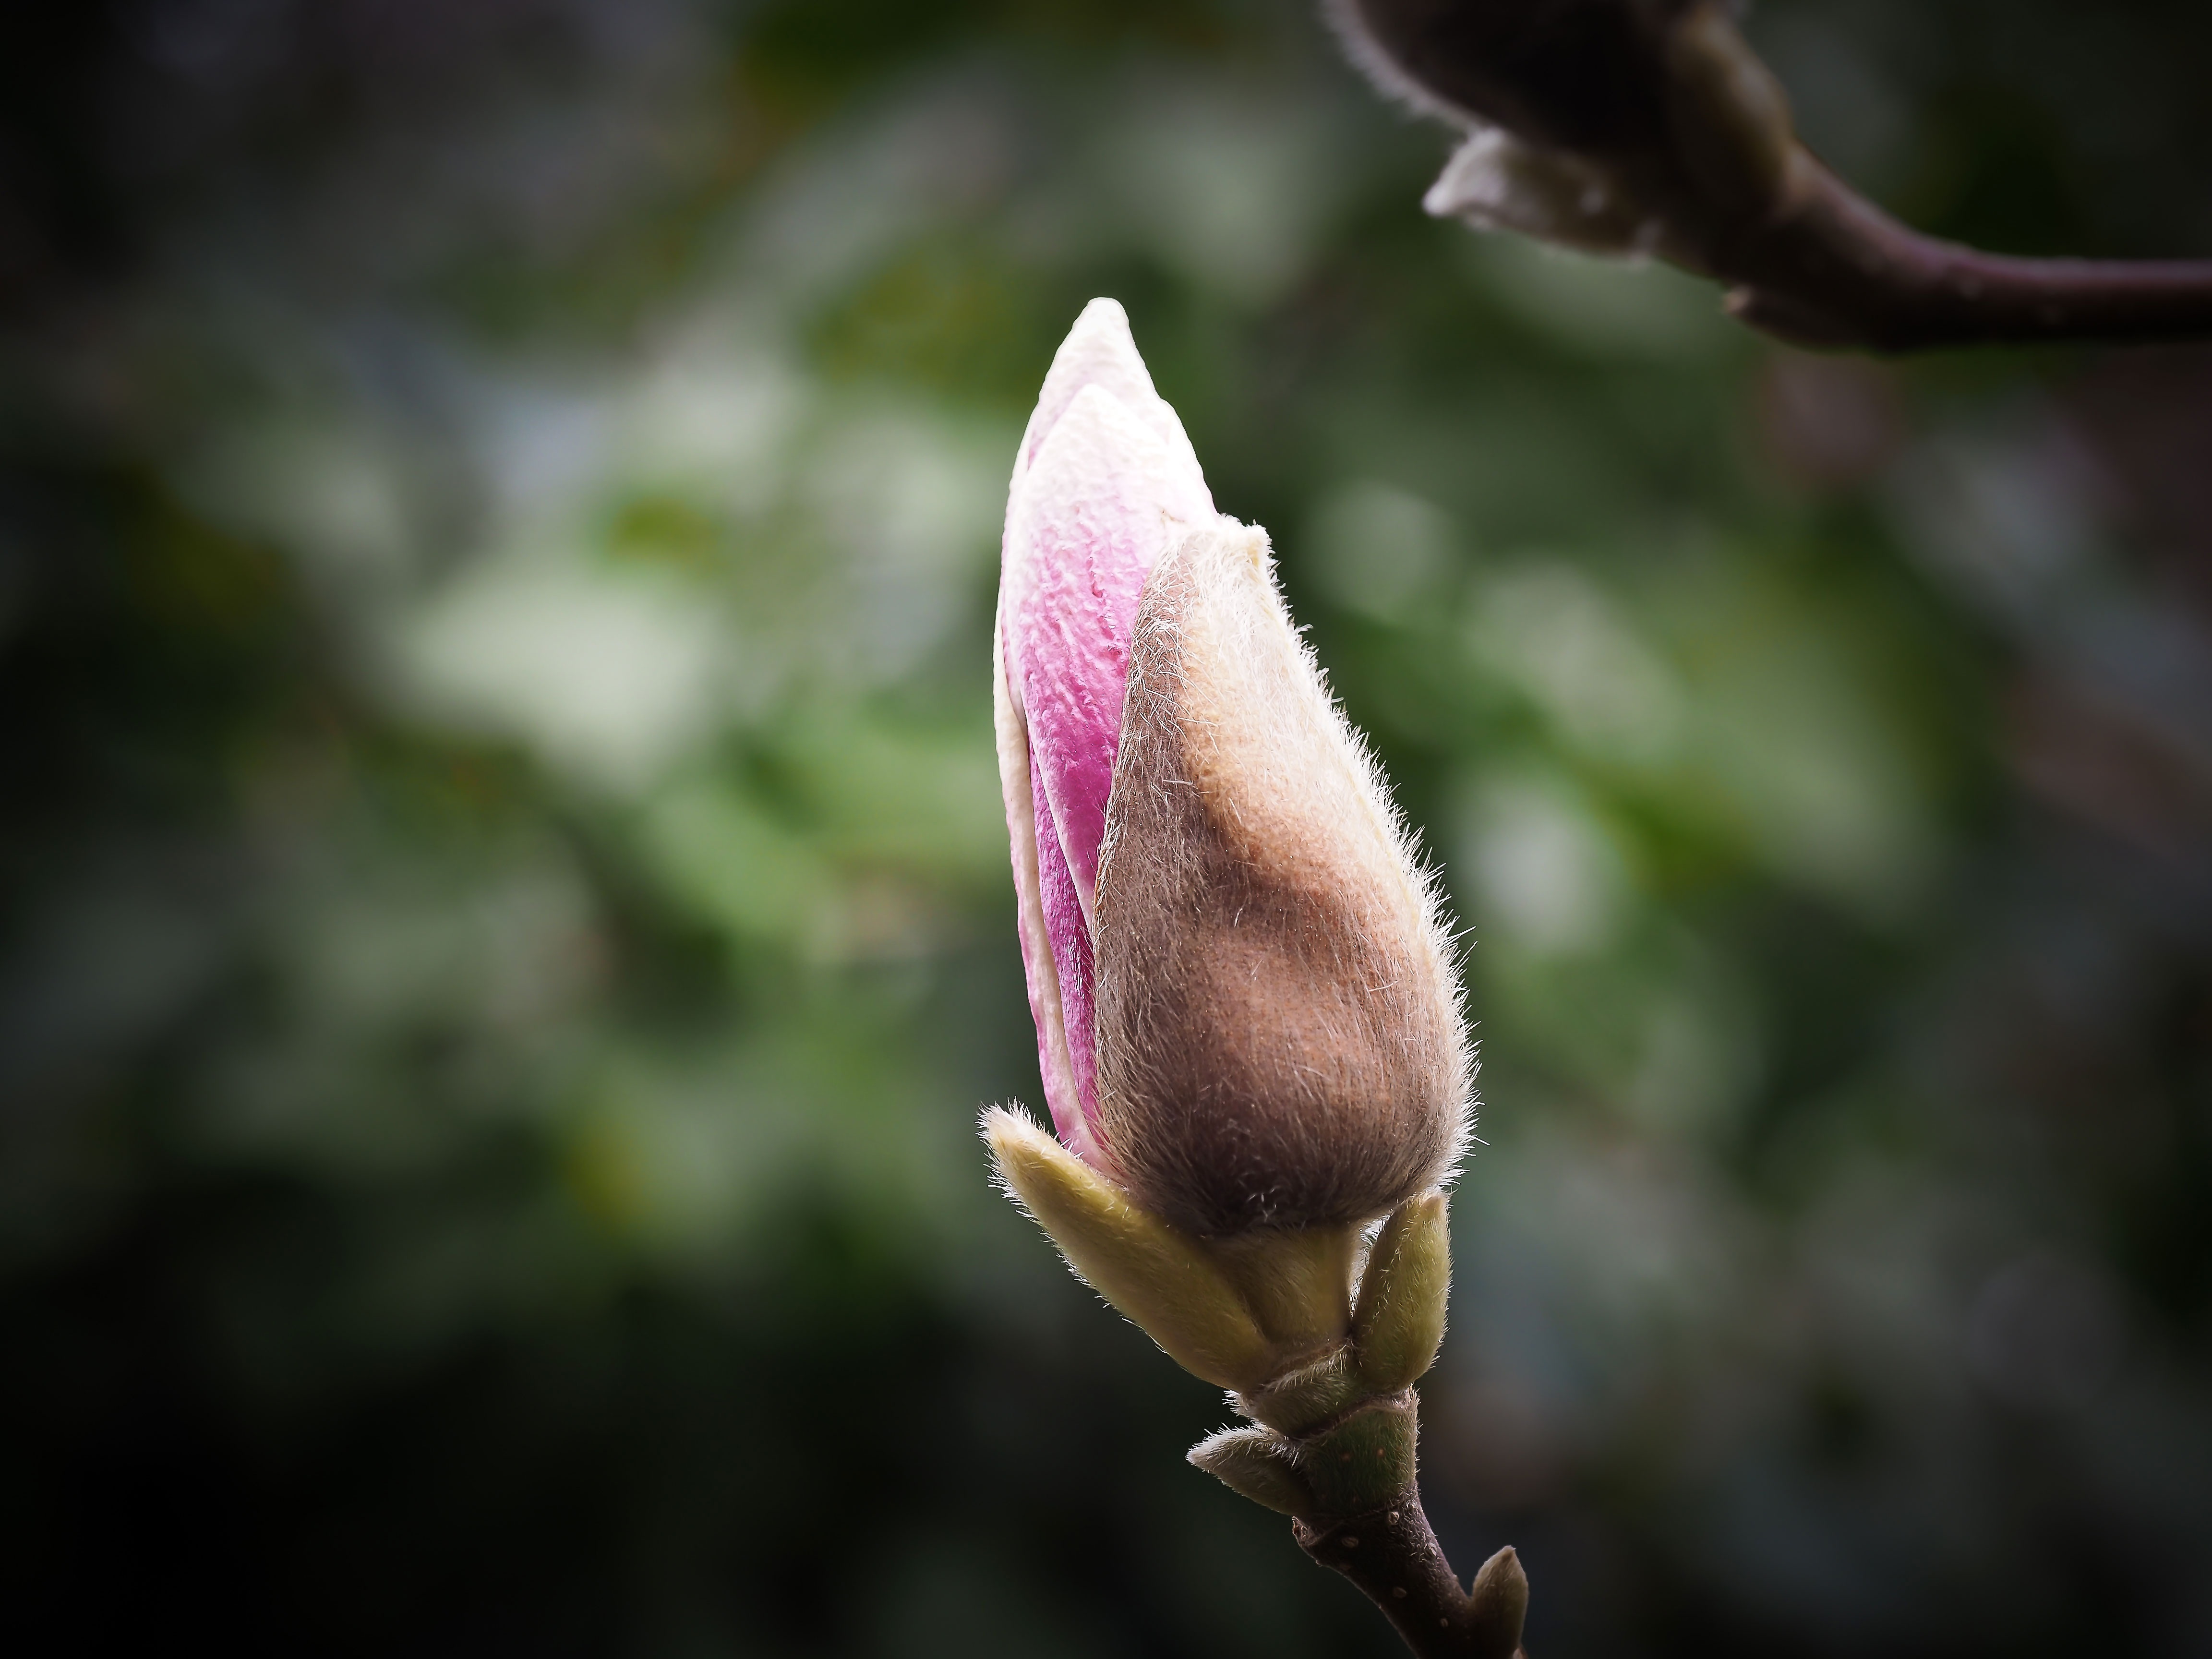
nature, branch, blossom, plant, photography, leaf, flower, petal, bloom, spring, macro, botany, pink, close, flora, wildflower, close up, beautiful, magnolia, bud, mood, harmony, macro photography, star magnolia, magnolia tree, flowering plant, plant stem, land plant